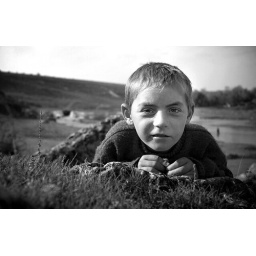
A child in the field near river Raut from the same village Cenusa. Konica Minolta 7D + Minolta 28mm f/2.8